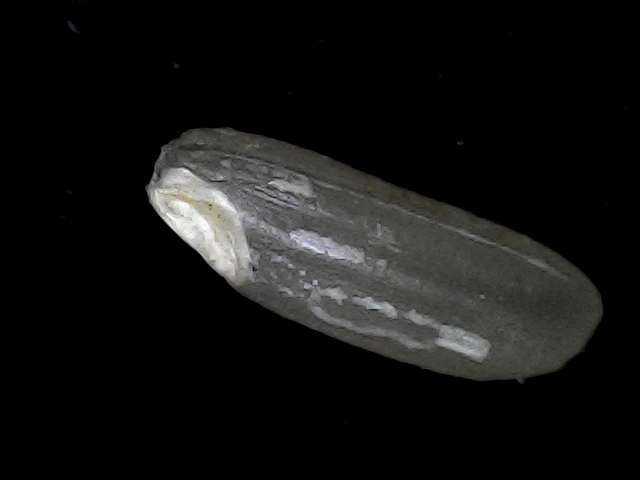
Rice variety: BD49